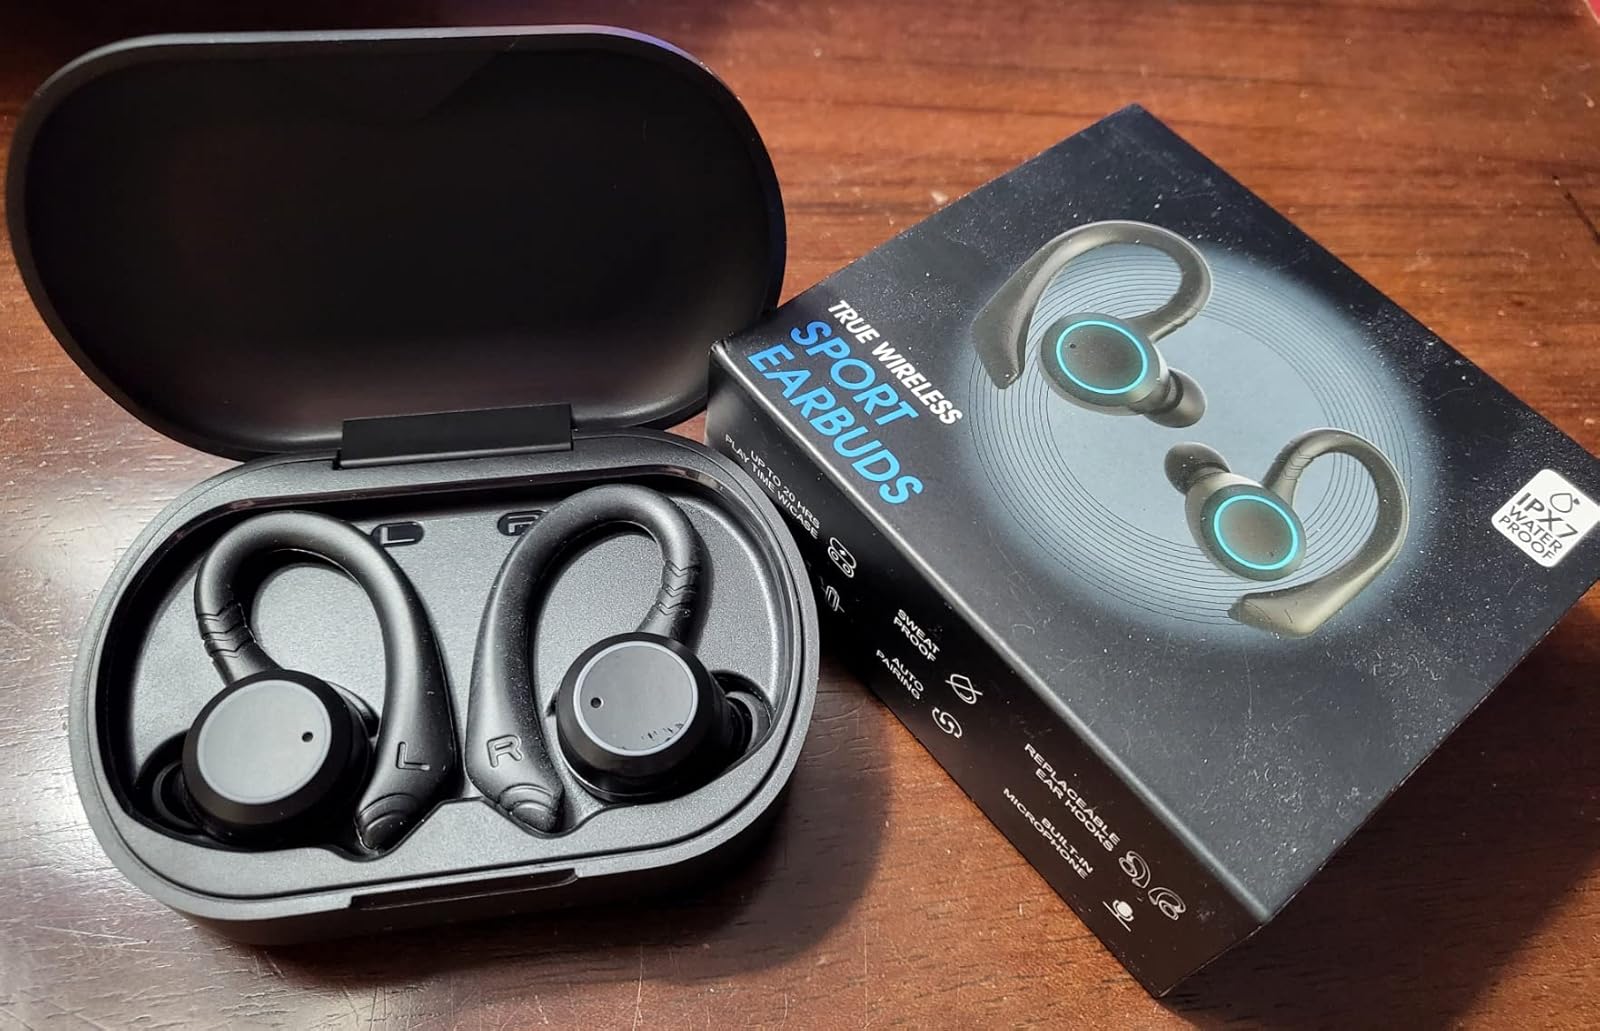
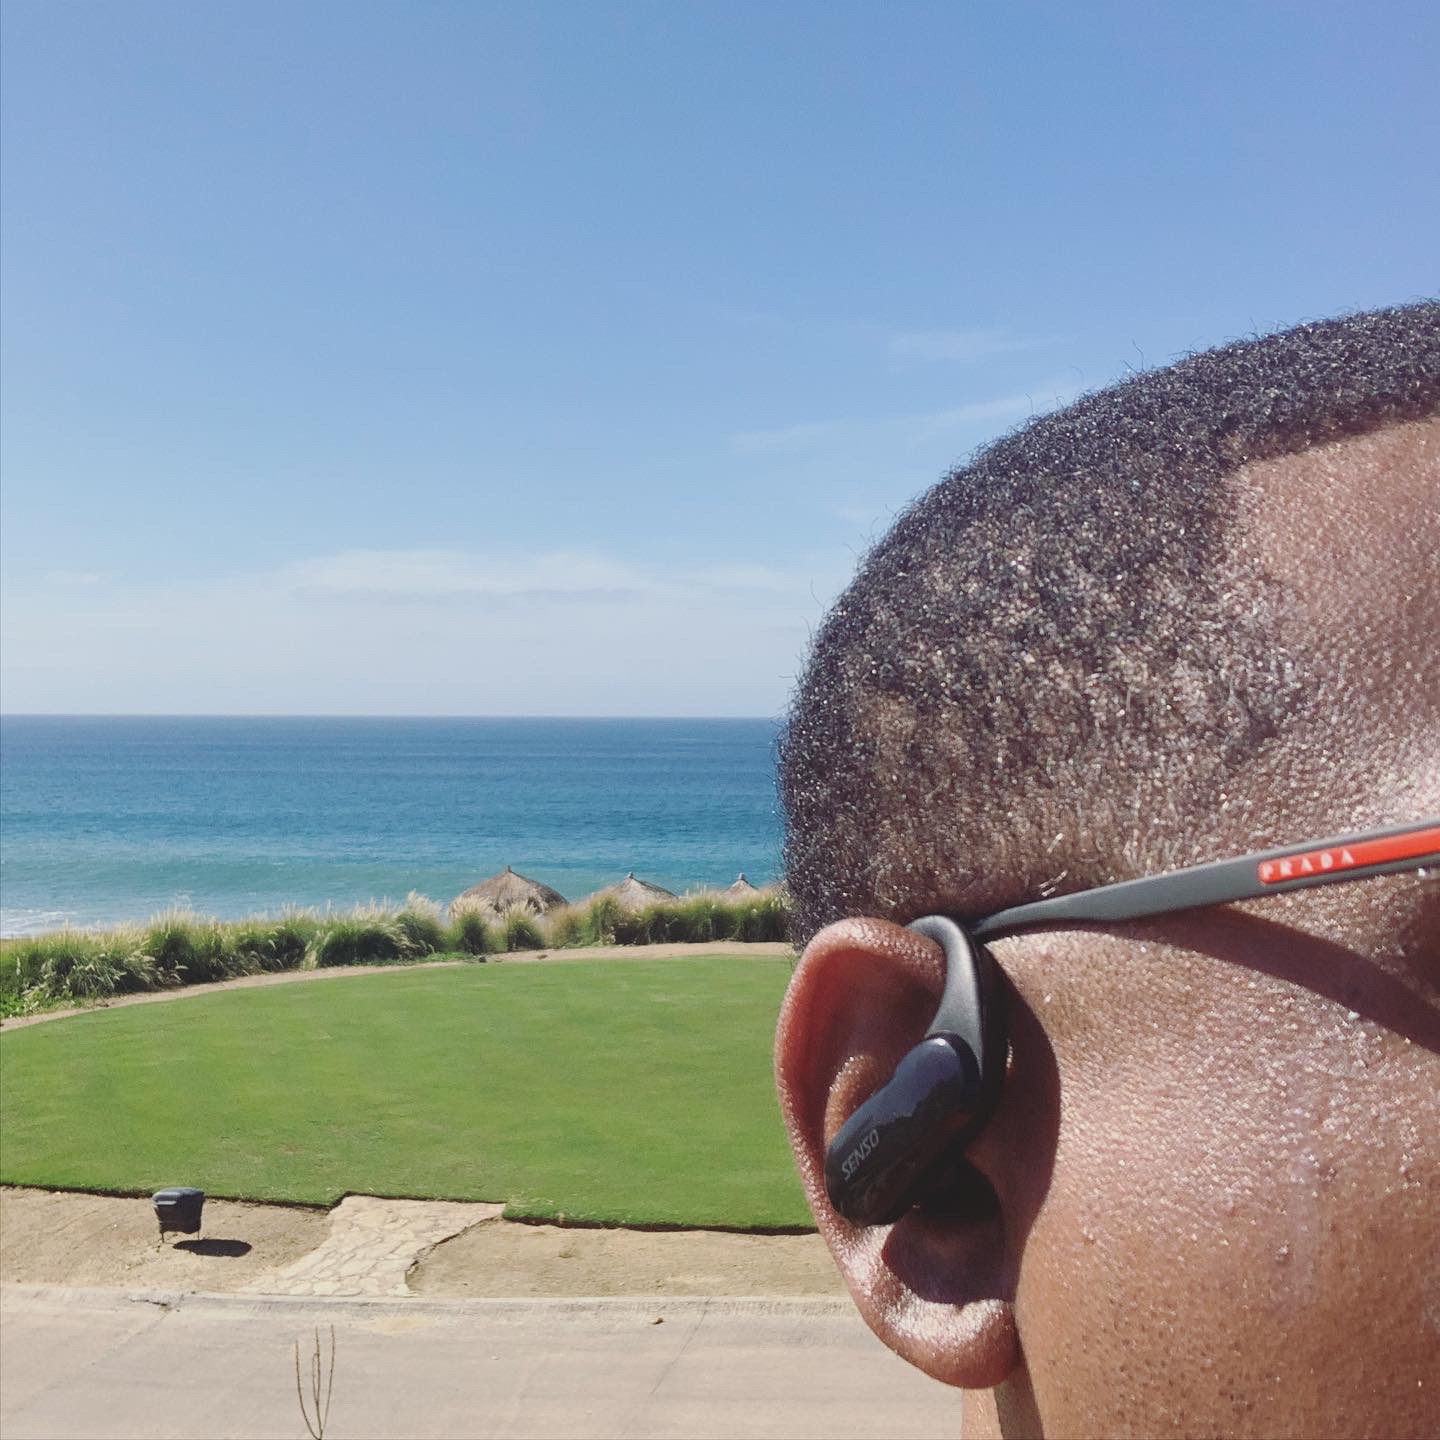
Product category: earbuds
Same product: no